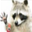
Label: raccoon